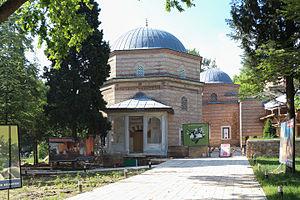
Le Muradiye à Bursa, Turquie